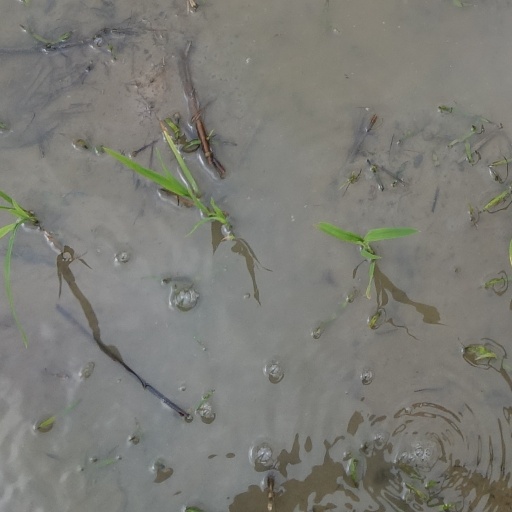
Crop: rice